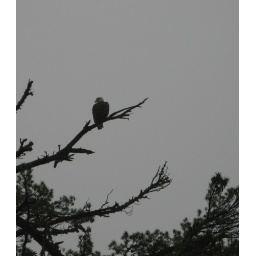
A bald eagle in a dying white pine near Thunder Bay Ontario.